Sandefjord Airport, Torp

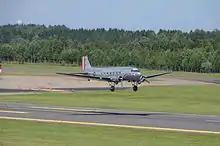
Douglas DC-3 of Dakota Norway landing at Torp

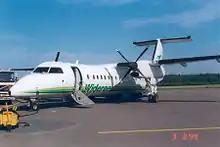
Widerøe de Havilland Canada Dash 8-300 at Torp in 1999

The airport company made a NOK 2.1 million profit in 1985. During the mid-1980s, local commercial interests stated that they wished for more activity at Torp. This led to a public debate about the structure and need for investments in the airport. Three main strategies were proposed: the municipality would sell the airport to private investors; the municipality, Vestfold County Municipality and private investors would take over operation of the airport; or the airport would be taken over—fully or in part—by the state-owned Civil Aviation Administration. In February 1986, Vestfold Industrial Association established the company I/S Vestfold Næringsliv for Torp (VNFT, renamed Vestfold Flyplassinvest in 1997). This company, along with the county municipality and Stokke Municipality, bought part of AS Sandefjord Lufthavn on 28 April 1987 through a private placement of NOK 18 million. This gave Sandefjord an ownership of 42.0 percent, Vestold 35.5 percent, VNFT 13.5 percent and Stokke 9.0 percent.